Ice trade

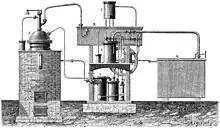
An early Ferdinand Carré ice plant machine

The trade in New England ice expanded during the 1830s and 1840s across the eastern coast of the U.S., while new trade routes were created across the world. The first and most profitable of these new routes was to India: in 1833 Tudor combined with the businessmen Samuel Austin and William Rogers to attempt to export ice to Calcutta using the brigantine ship the "Tuscany".